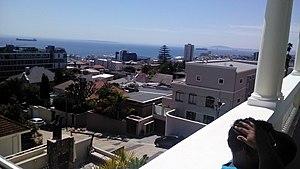
Fresnaye est une banlieue résidentielle située au sud-ouest de la ville du Cap en Afrique du Sud, nichée sur les pentes de Lion's Head.